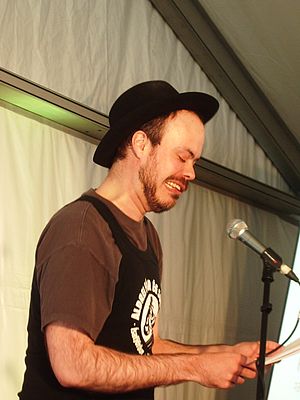
Eiríkur Örn Norðdahl
Eiríkur Örn Norðdahl er en islandsk forfatter, digter, debattør og oversætter. I begyndelsen af forfatterskabet blev han kendt for sin eksperimenterende lyrik, men senere har han også gjort sig internationalt bemærket som romanforfatter; især med romanen Ondskab, der var nomineret til Nordisk Råds Litteraturpris i 2014.